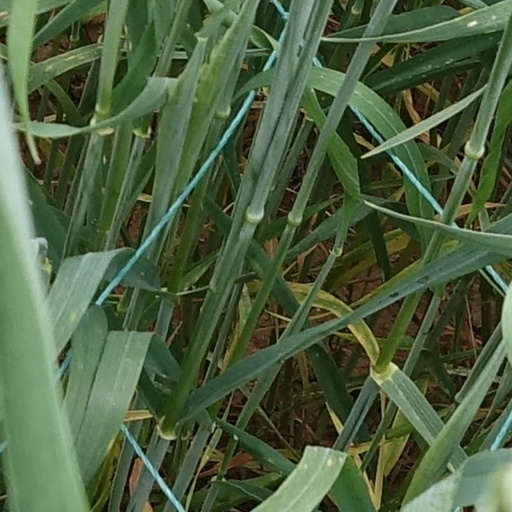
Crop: wheat